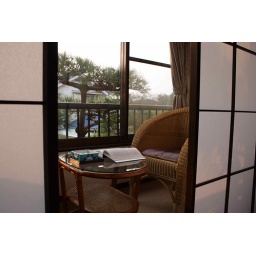
Each tatami guest room has an area separated by paper screen doors with table and chairs, and a nice view